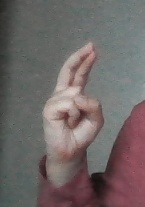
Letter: zay